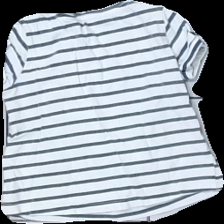
View: back
Type: T-shirt
Category: Children
Brand: H&M
Colors: Blue, White, Multicolor
Material: 100% Cotton
Pattern: Striped
Cut: Regular, C-collar
Size: 104
Season: All
Stains: Minor
Damage: stain
Damage location: bottom right
Damage 2: stain
Damage 2 location: middle center
Price range: <50
Recommended usage: Recycle
Description: striped t-shirt